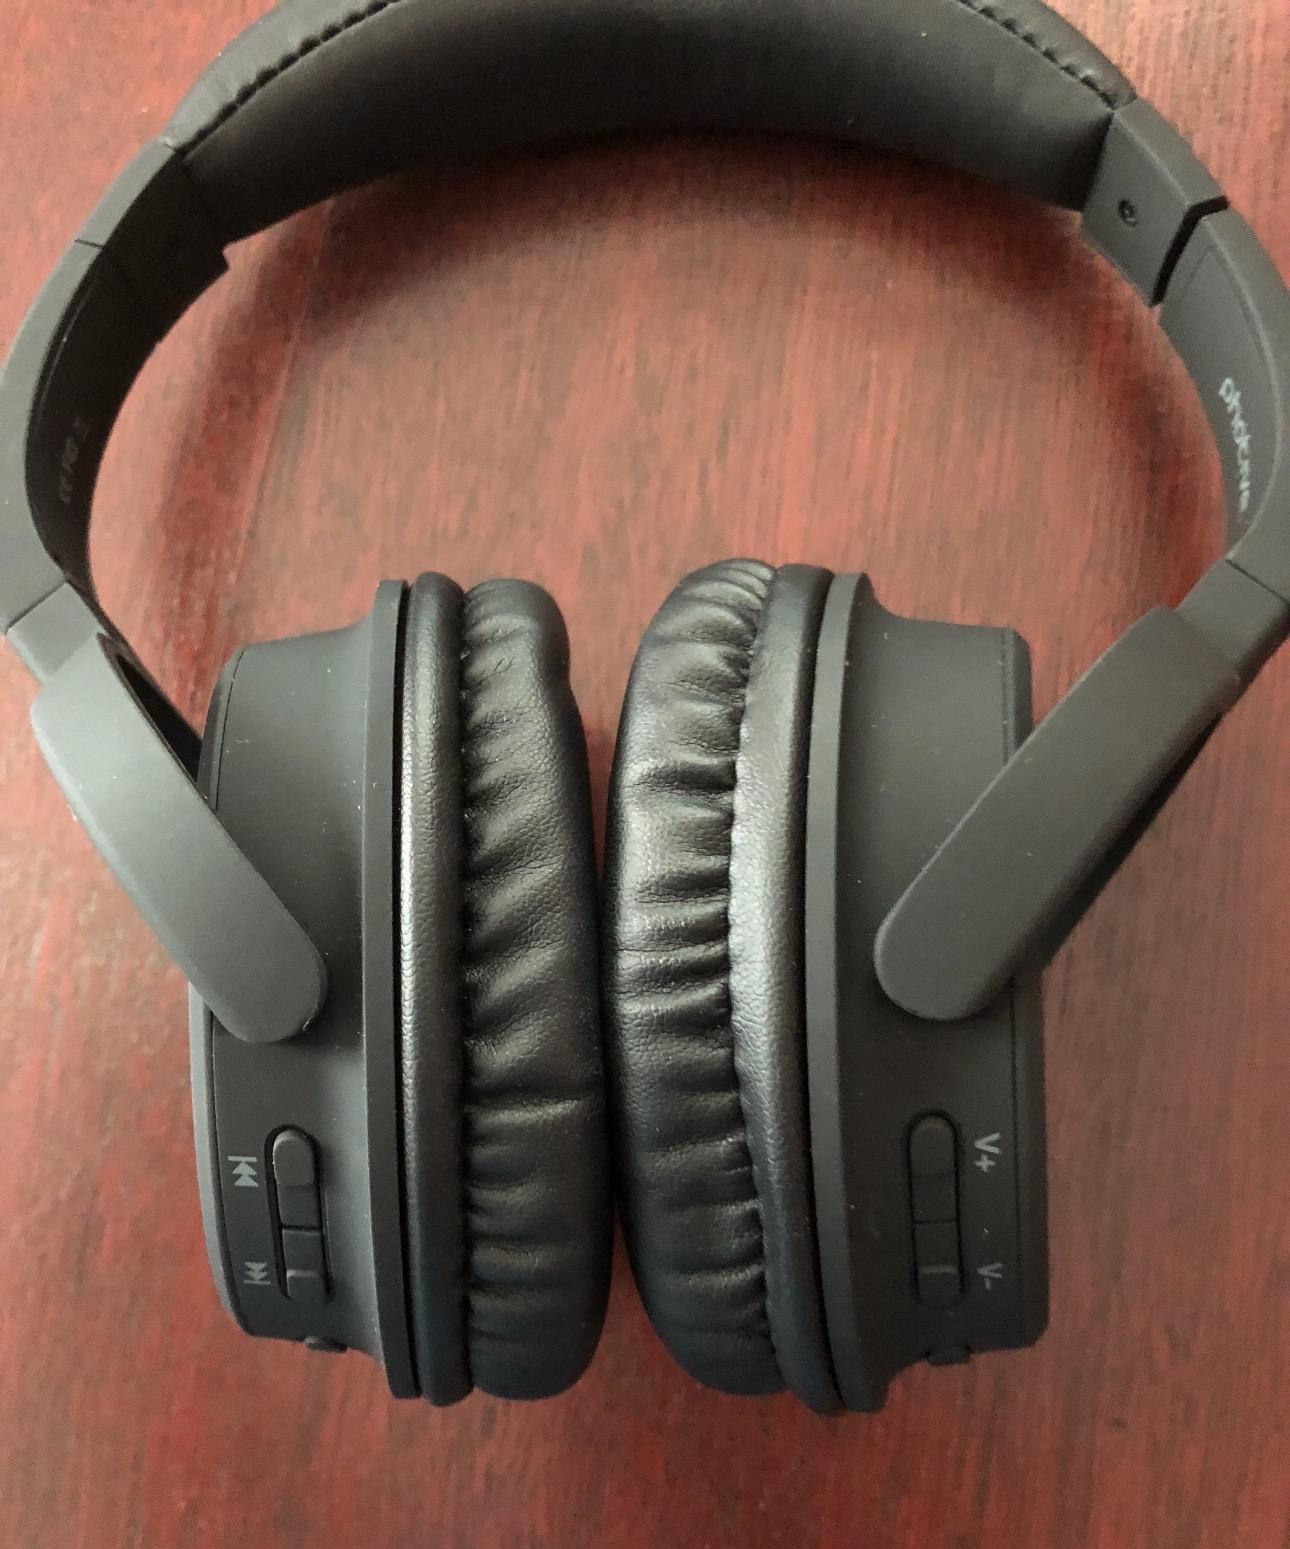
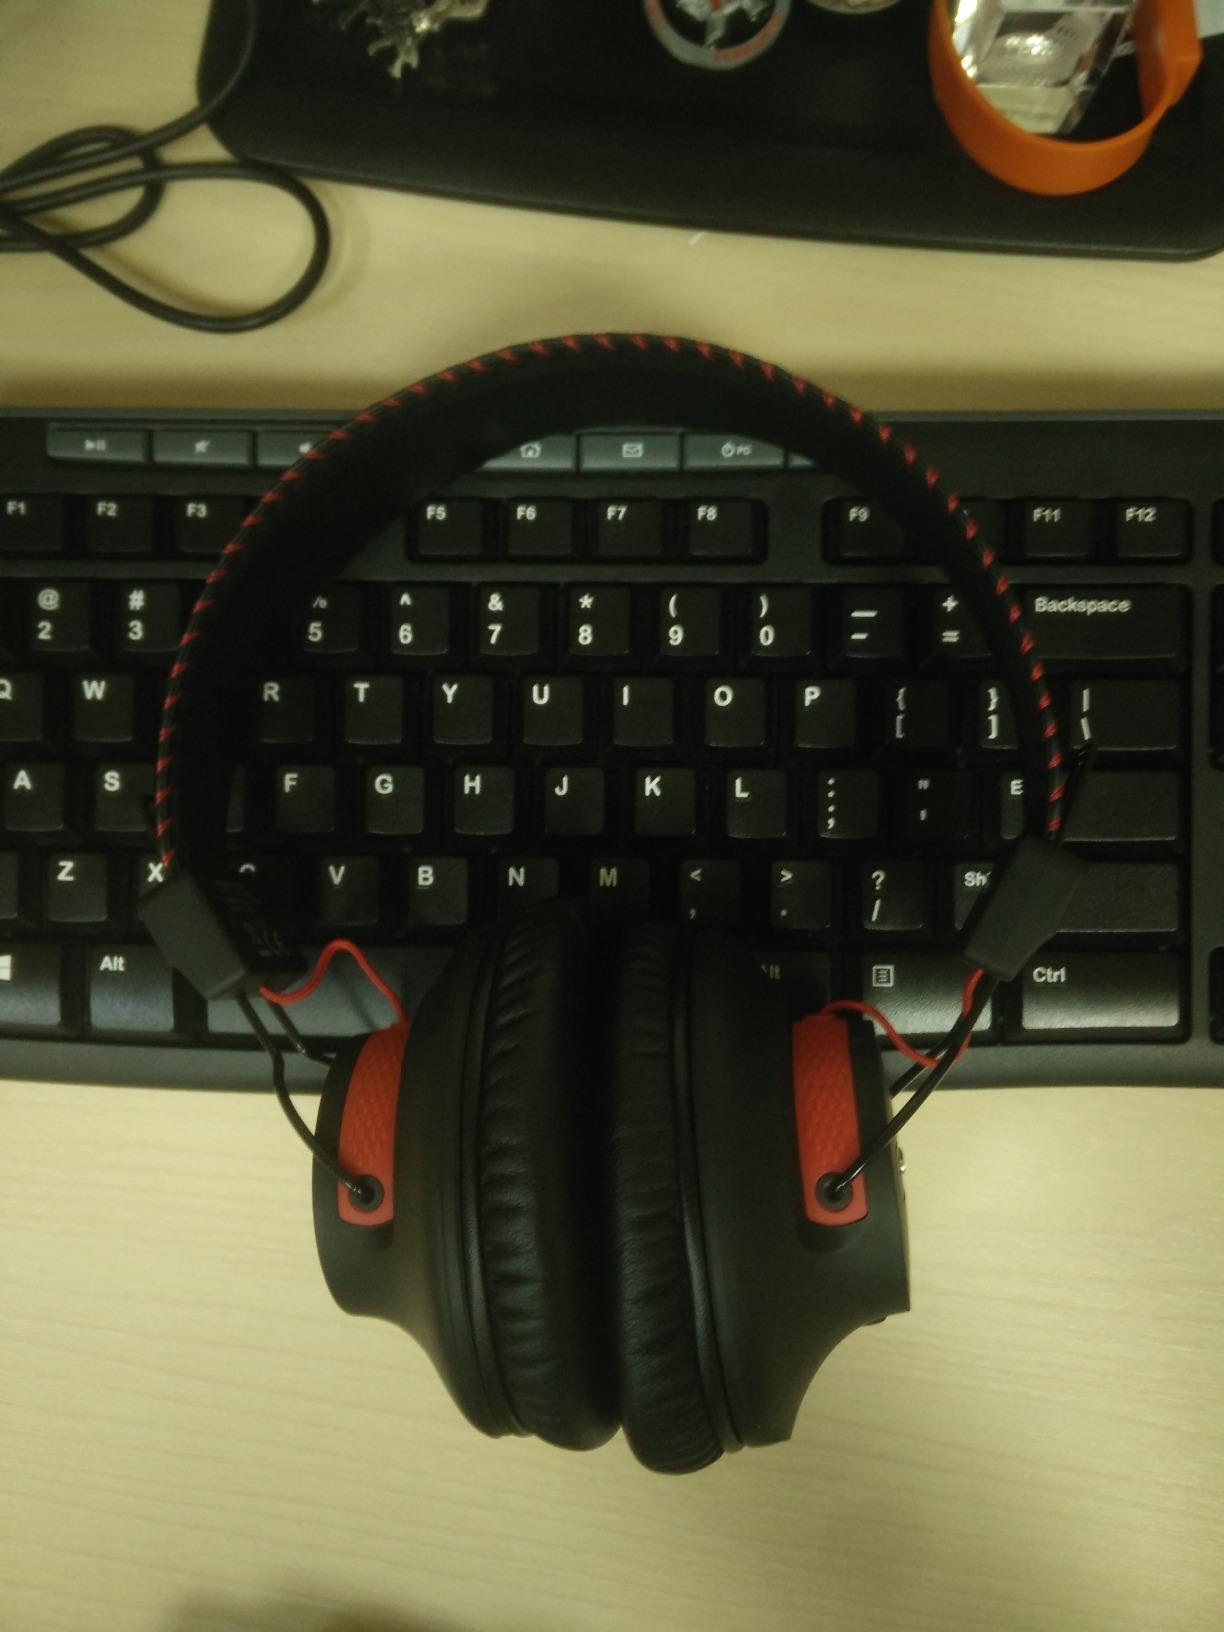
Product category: headphones
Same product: no